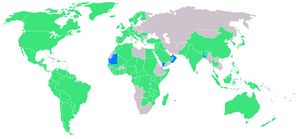
Les Jeux olympiques d'été de 1984, Jeux de la XXIIIᵉ olympiade de l'ère moderne, ont été célébrés du 28 juillet au 12 août 1984 à Los Angeles, aux États-Unis.